Michael Curtiz

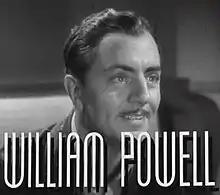
William Powell starred in "Life With Father" (1947).

"Mildred Pierce" (1945) was based on the novel by James M. Cain. Its star, Joan Crawford, gave one of the strongest performances in her career, playing a mother and successful businesswoman who sacrifices everything for her spoiled daughter, played by Ann Blyth.